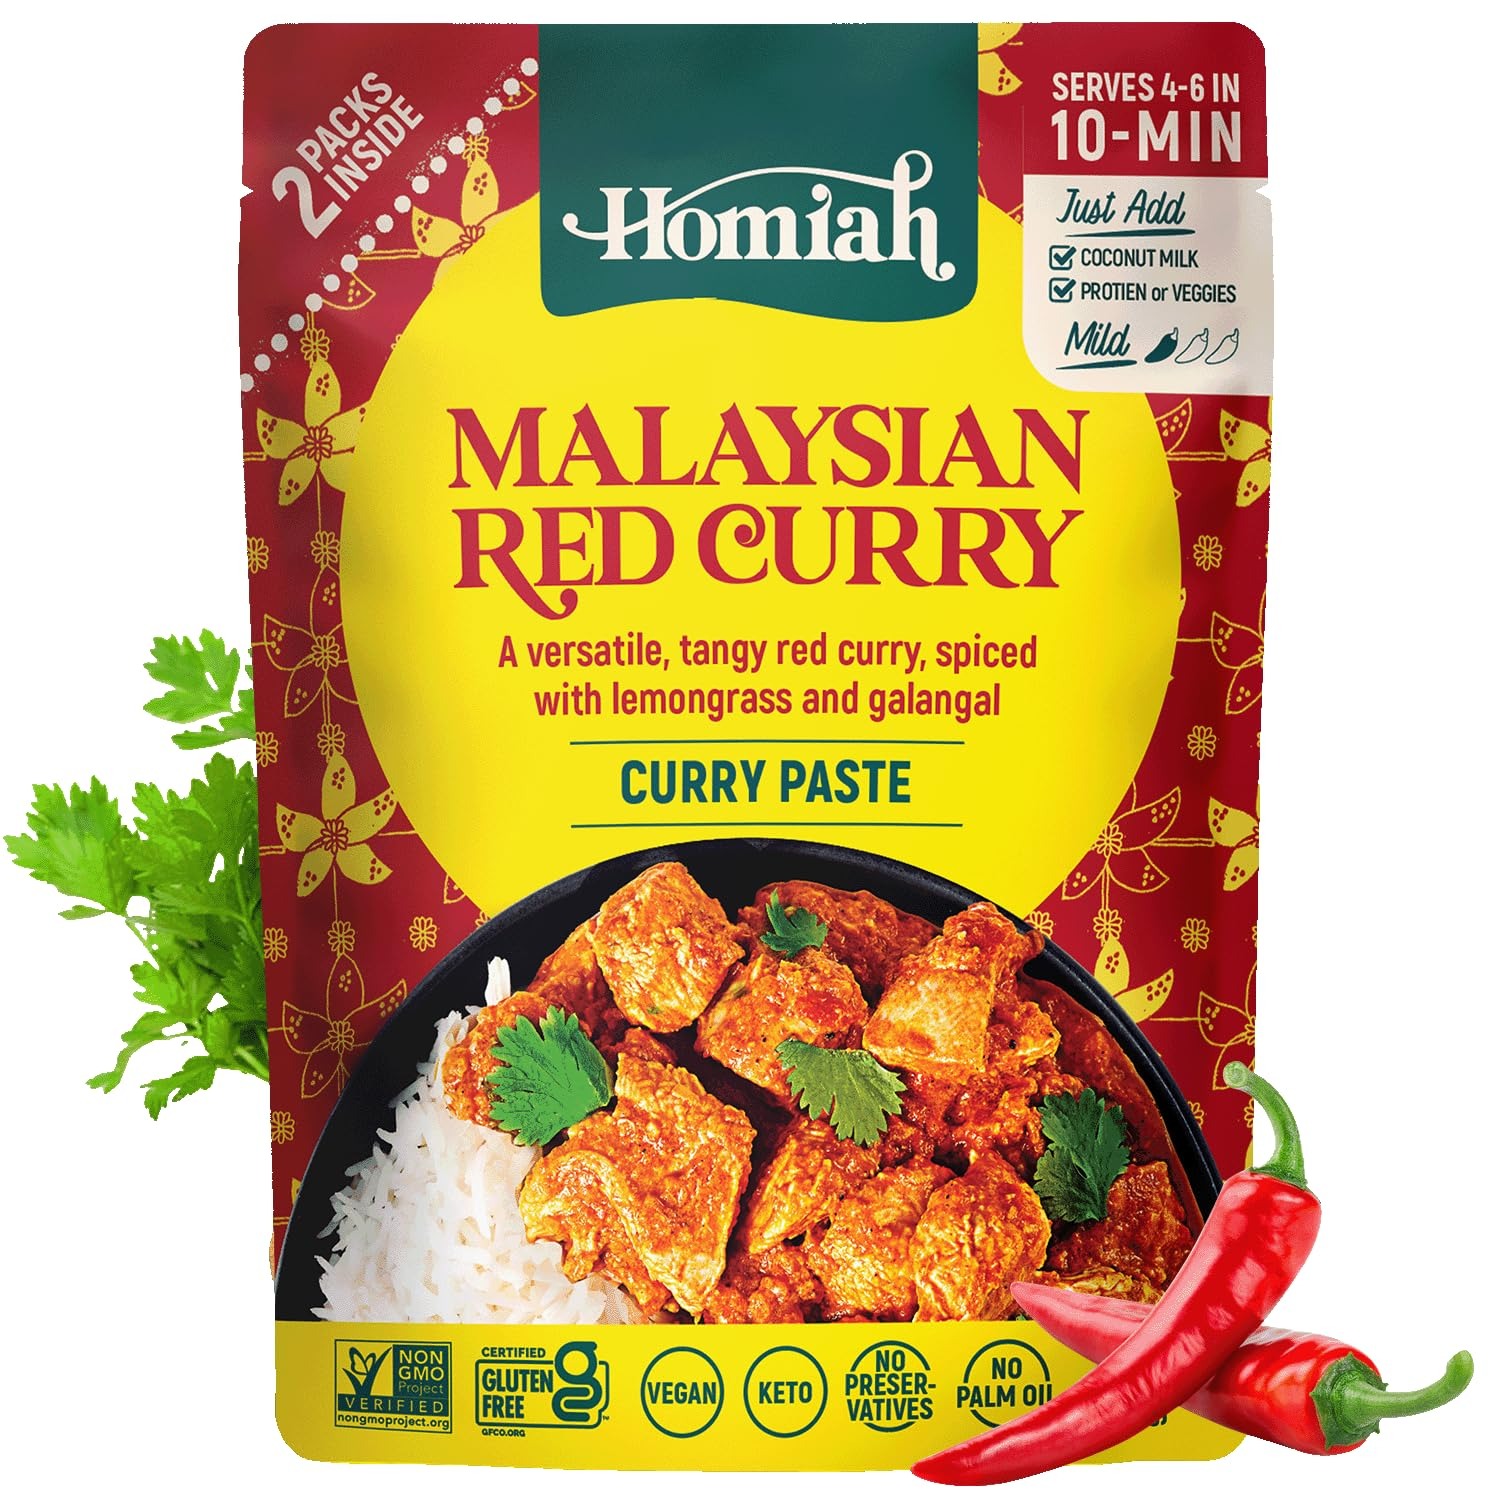
Item Name: Homiah Red Curry Paste - 7 Oz – Gluten Free, Non-GMO Malaysian Curry Paste – Vegan Red Curry Paste, Thai Essentials for Kitchen – Premium Red Thai Curry Paste for Asian Dishes (1 Pack)
Bullet Point 1: AUTHENTIC RED CURRY – Elevate your home-cooked Asian meals with our High-Quality, Gluten free, Non-GMO Red Thai Curry Paste. Bring the vibrant flavors of traditional Asian cuisine and mild to medium spice to your kitchen
Bullet Point 2: CULINARY VERSATILITY – Create a variety of delicious Asian dishes with this Thai Red curry paste mild flavor, Perfect for curries, soups, and stir-fries. Pair with your favorite proteins and vegetables for a flavorful meal
Bullet Point 3: PREMIUM, WHOLESOME INGREDIENTS – Made with Non GMO, Gluten free, Soy free, and Keto friendly ingredients, Organic red curry paste mild is free of preservatives and additives, ensuring a healthy & delicious culinary experience. rich in antioxidants and all-natural ingredients
Bullet Point 4: A TASTE OF HOMIAH LEGACY – Homiah Organic Red Thai Curry Paste brings the essence of our founder's grandmother, Nonie, to your kitchen. Experience the 'good life' with this simple, authentic, and time-tested Thai curry paste
Bullet Point 5: QUICK & CONVENIENT – Easily create unforgettable Asian meals with minimal prep. Simply sauté your choice of protein or vegetables, stir in the mild red curry paste, add liquid, and savor a guilt-free, mouth-watering dish
Value: 7.0
Unit: Ounce

Price: 5.89